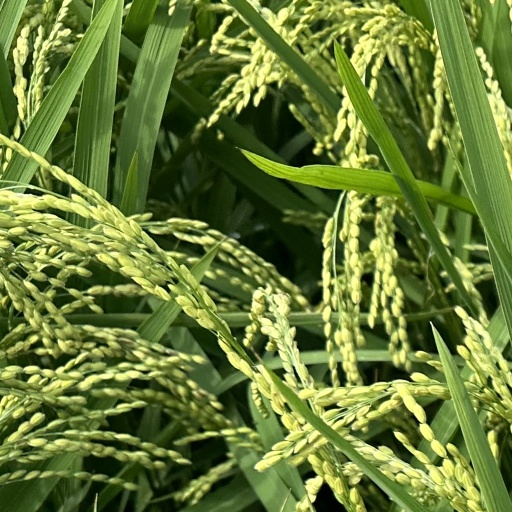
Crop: rice